Headgear

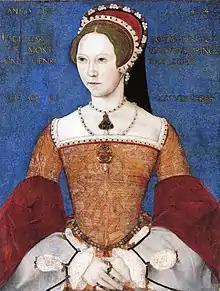
Queen Mary I of England wearing a French hood

Hats often have a brim all the way around the rim, and may be either placed on the head, or secured with hat-pins (which are pushed through the hat and the hair). Depending on the type of hat, they may be properly worn by men, by women or by both sexes.